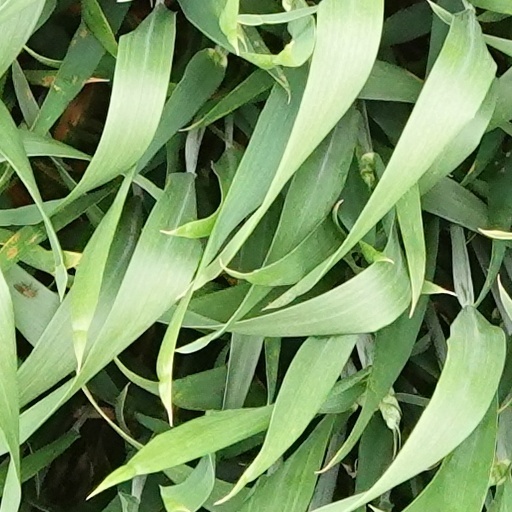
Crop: wheat